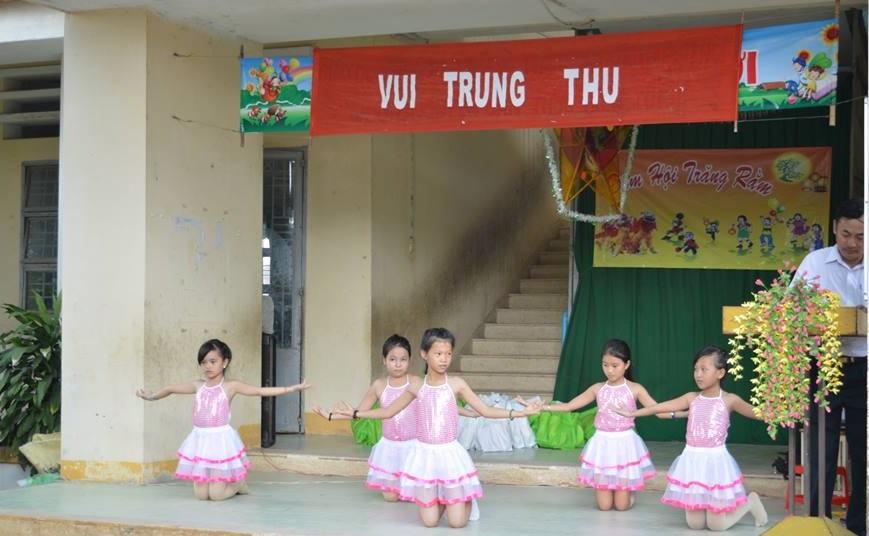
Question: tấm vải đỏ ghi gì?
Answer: ghi: vui trung thu